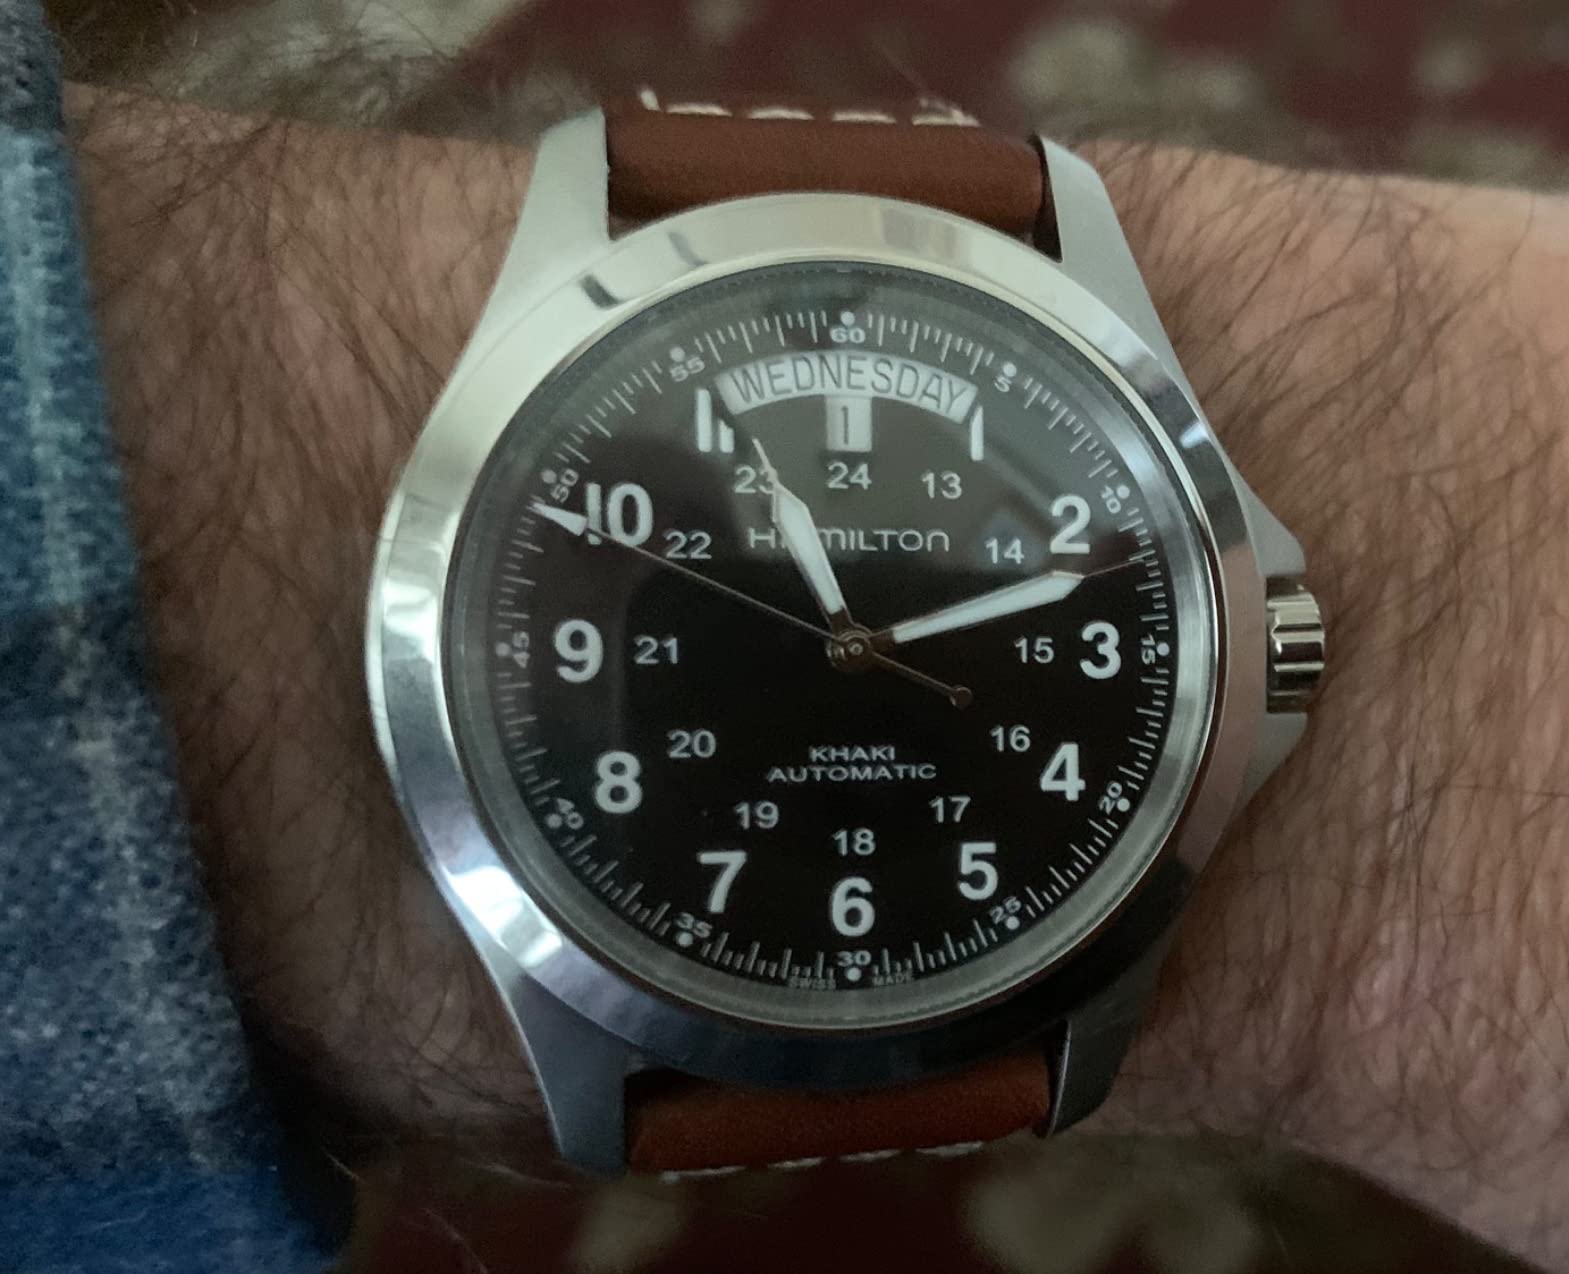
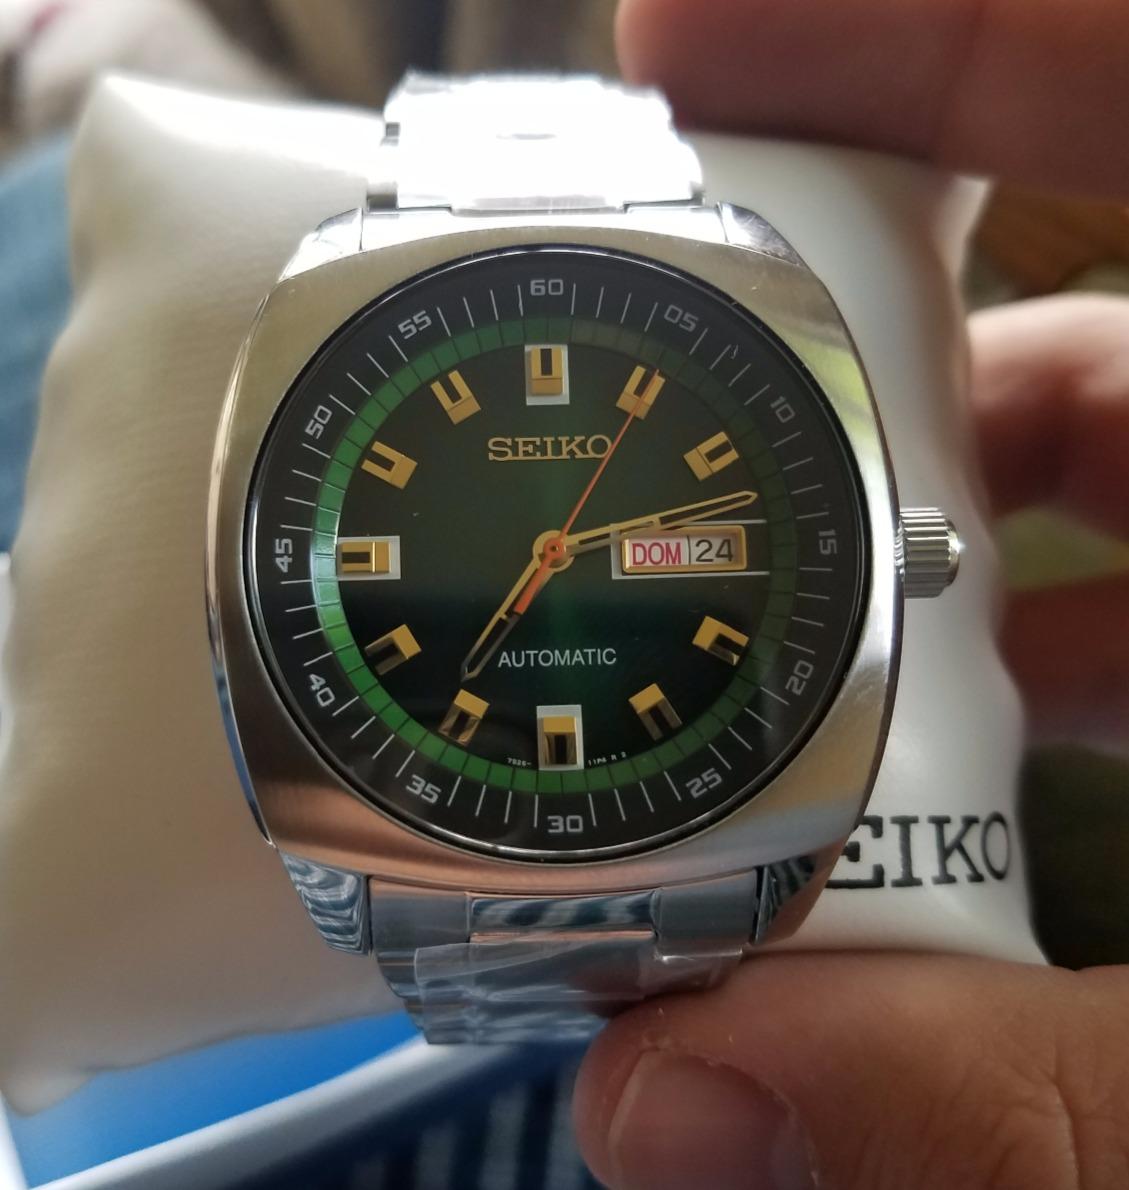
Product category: accessories_watch
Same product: no